Frogs for Snakes

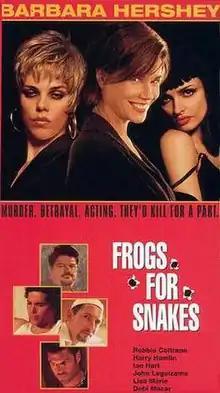
Theatrical release poster

Out of work actress Eva (Hershey), pays her way by working as a waitress at a diner in Manhattan's Lower East Side owned by Quint (Hart). She makes extra cash by making collections for her ex-husband, loan shark Al (Coltrane). The film also involves Eva's new boyfriend Zip (Leguizamo), wanna-be actress Myrna (Marie), Al's girlfriend Simone (Mazar), gangster Gascone (Perlman), and Al's driver UB (Deblinger).